Anthony Ashley-Cooper, 10th Earl of Shaftesbury

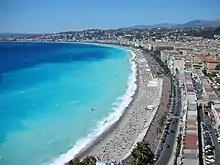
Seafront at Nice, from where Shaftesbury disappeared

On 3 November 2004, Shaftesbury arrived in Nice, France, scheduled to meet with his estranged wife. On 4 November, he visited her at her home on Avenue Mareschal Koenig. He later checked into the £130-a-night, four-star Noga Hilton on the Cannes seafront. The following day, after checking out of the hotel, Shaftesbury vanished without a trace. From that point forward, the whereabouts of the 10th Earl of Shaftesbury were unknown until April of the following year.